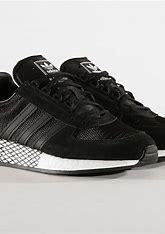
Brand: Adidas
Model: Marathon Tech